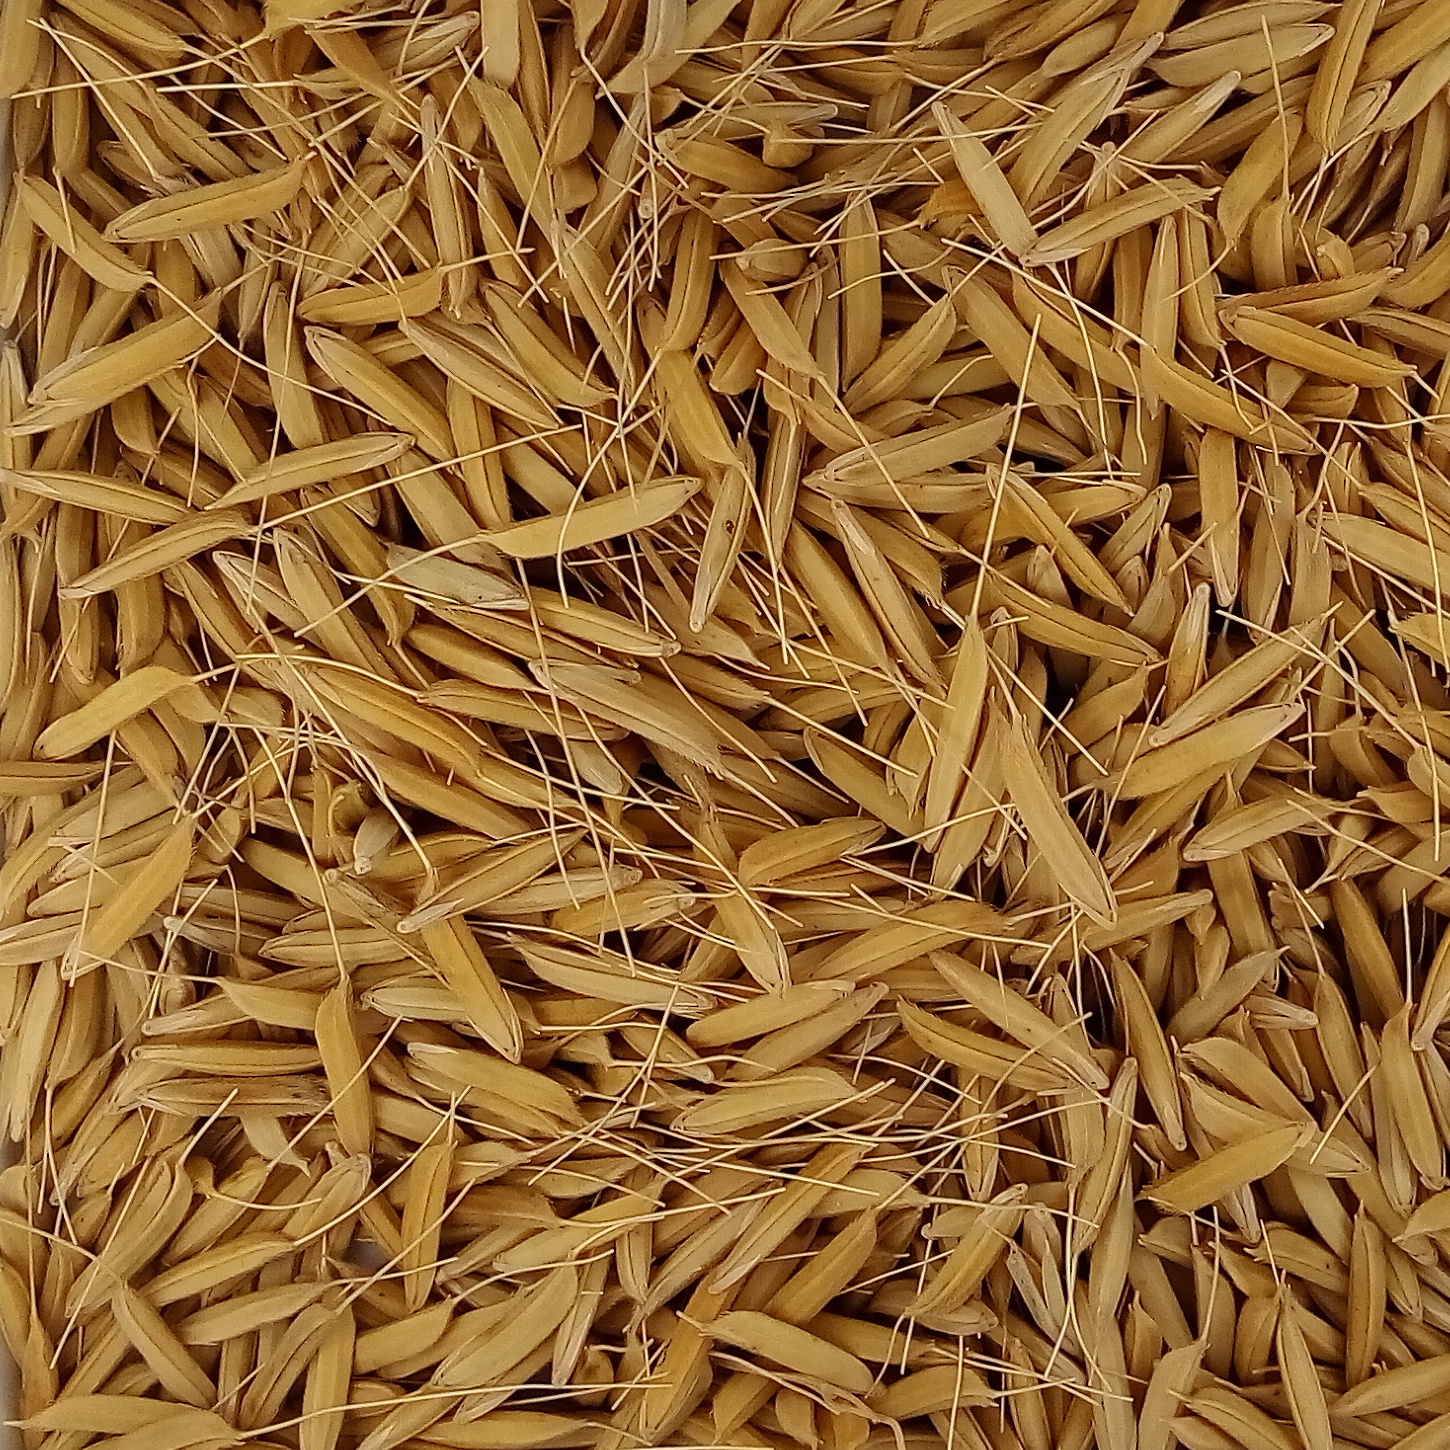
Rice seed variety: 1637